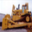
Label: tractor